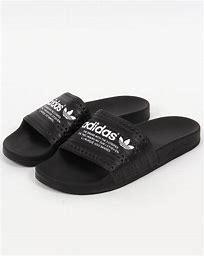
Brand: Adidas
Model: Adilette